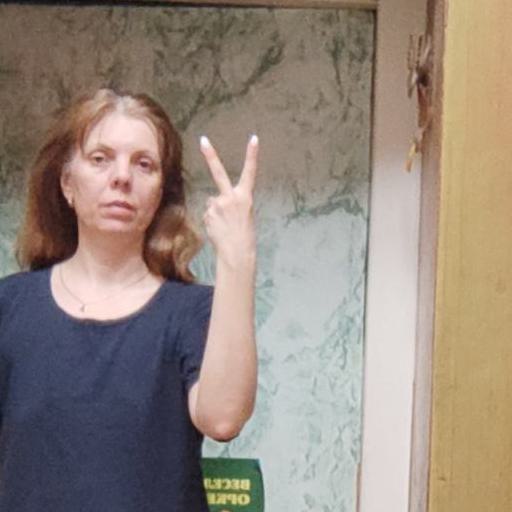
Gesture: peace_inverted